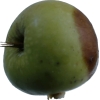
Label: Apple 12